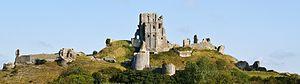
Le château de Corfe est une fortification située au-dessus du village du même nom, sur la péninsule de Purbeck dans le comté anglais du Dorset. Construit par Guillaume le Conquérant, le château date du XIᵉ siècle et domine une brèche dans les collines appelées Purbeck Hills, situées sur la route entre Wareham et Swanage. À l'origine, il fut l'un des tout premiers châteaux anglais à être construit avec de la pierre alors que la majorité était en terre et en bois. Le château de Corfe connaît d'importants changements structurels du XIIᵉ au XIIIᵉ siècle.